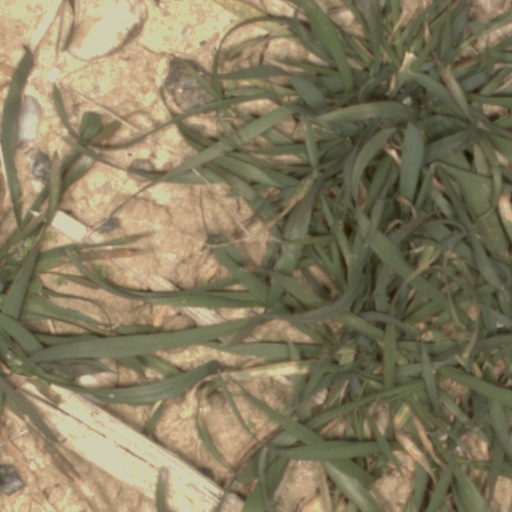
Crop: wheat